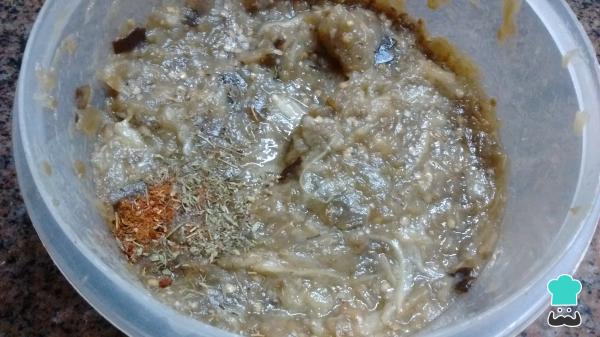
Cuando los vegetales estén cocidos y tibios, para no quemarte, abre el aluminio y retira su pulpa, descartando la piel de la berenjena y la cáscara del ajo. Añade el puré de los dientes de ajo de a poco, para que se ajuste a tu gusto. Luego, condimenta con el tomillo y el ají molido o chipotle, si deseas darle un toque picante a esta preparación.